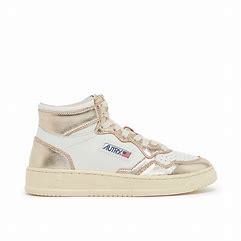
Brand: Autry
Model: Action Shoes Autry Action Medalist 1 Mid